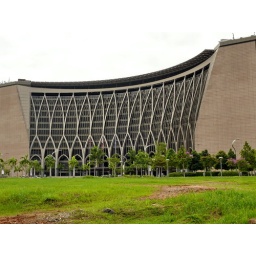
Putrajaya Ministry of Finance is situated in Precinct 2. This building houses the Malaysian Ministry of Finance.